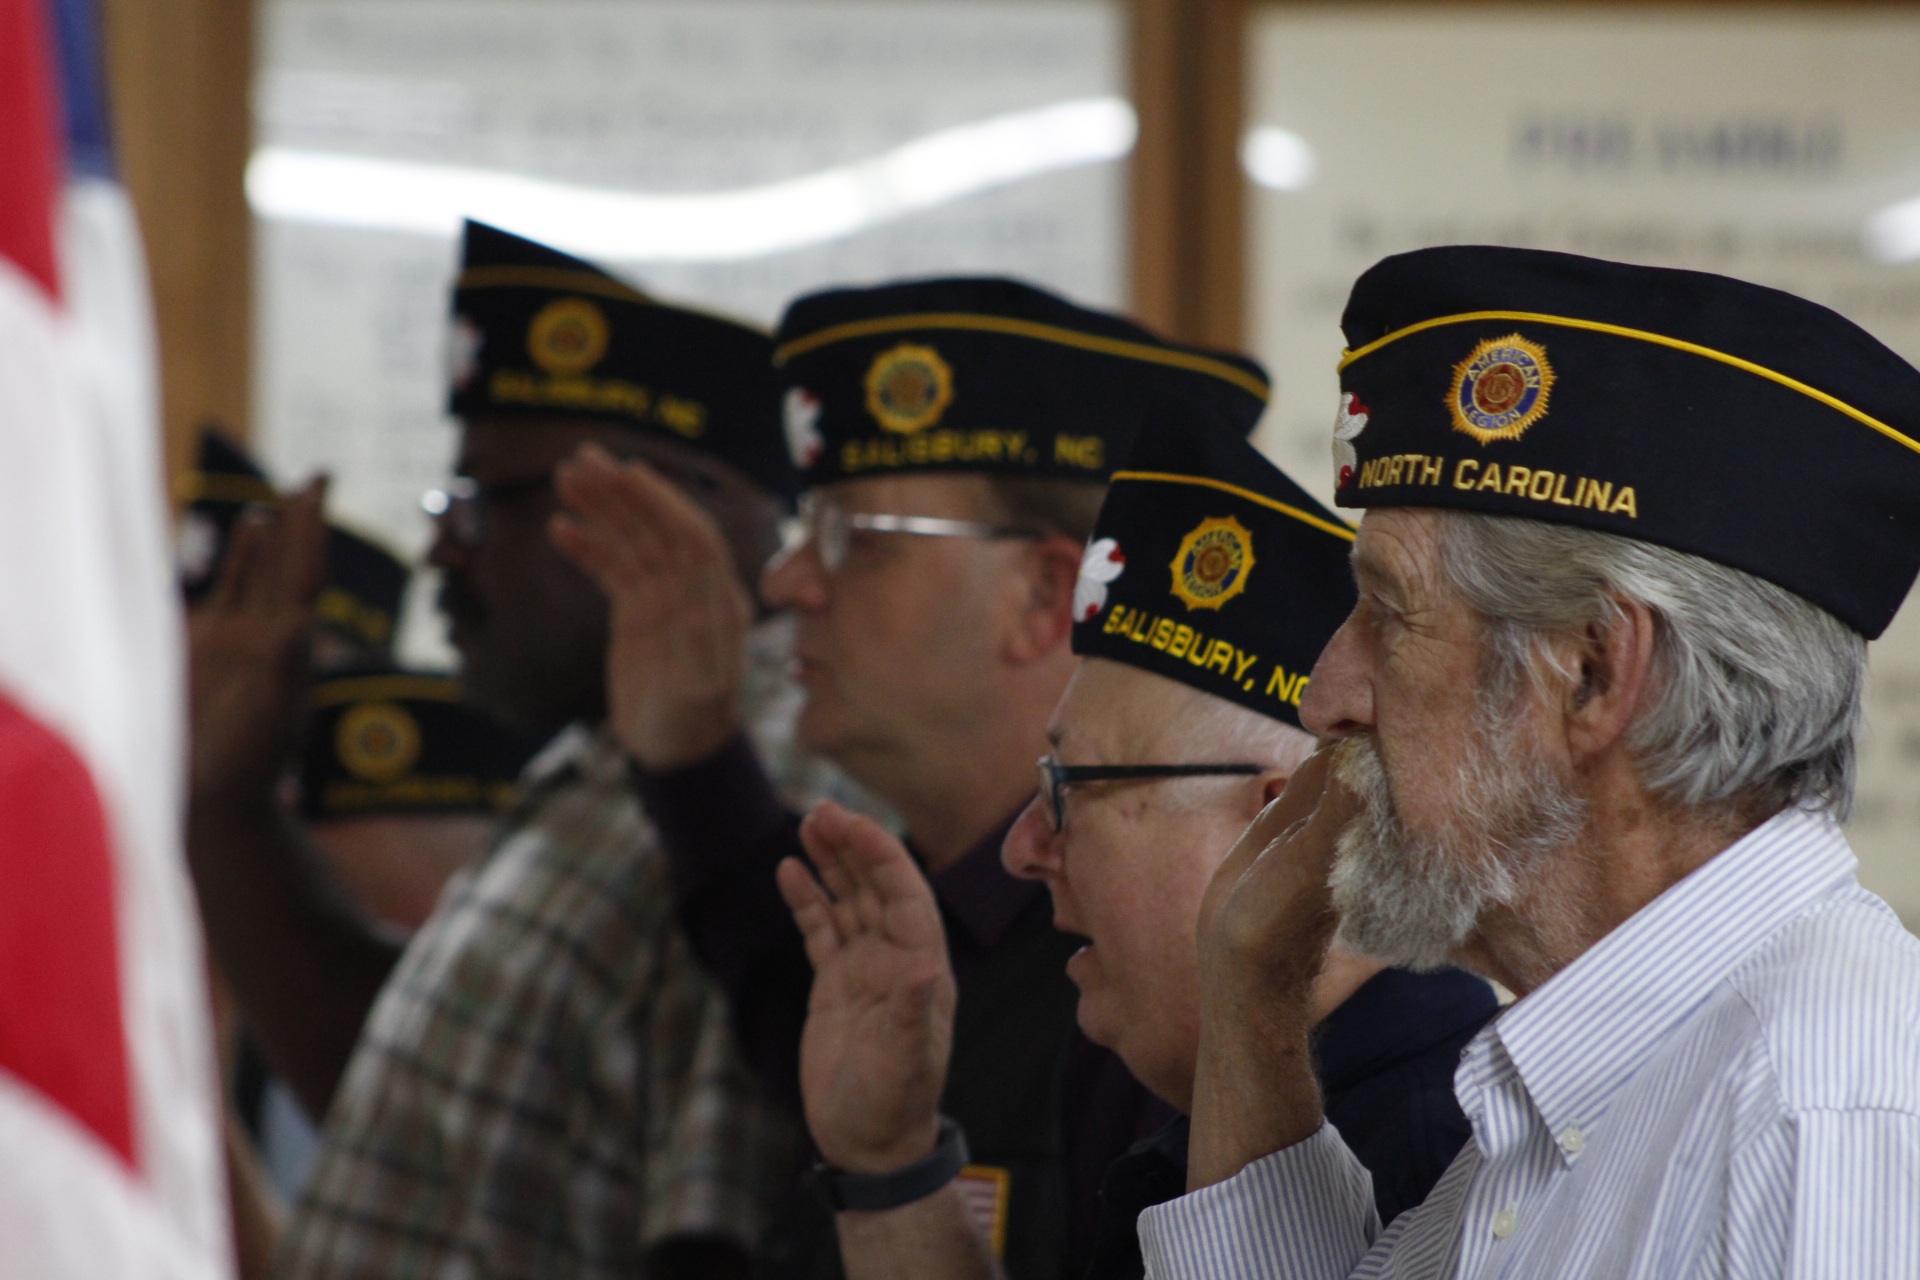
person, military, soldier, army, memorial, legion, demonstration, veteran, oath, american legion, military officer